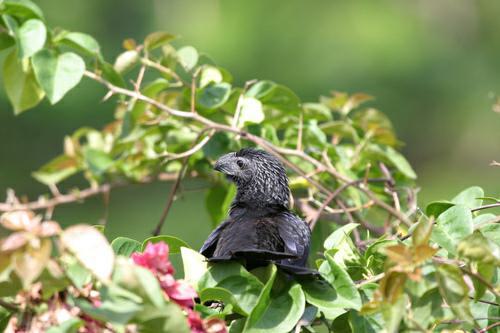
A photo of a groove billed ani